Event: Nepal Earthquake
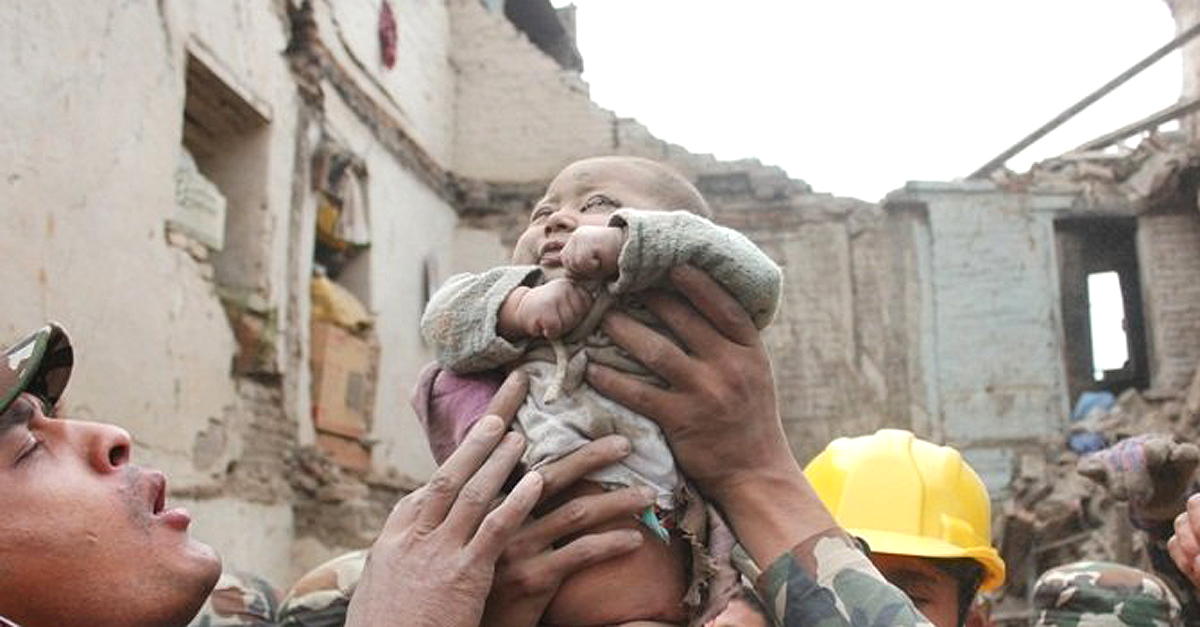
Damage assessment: damage